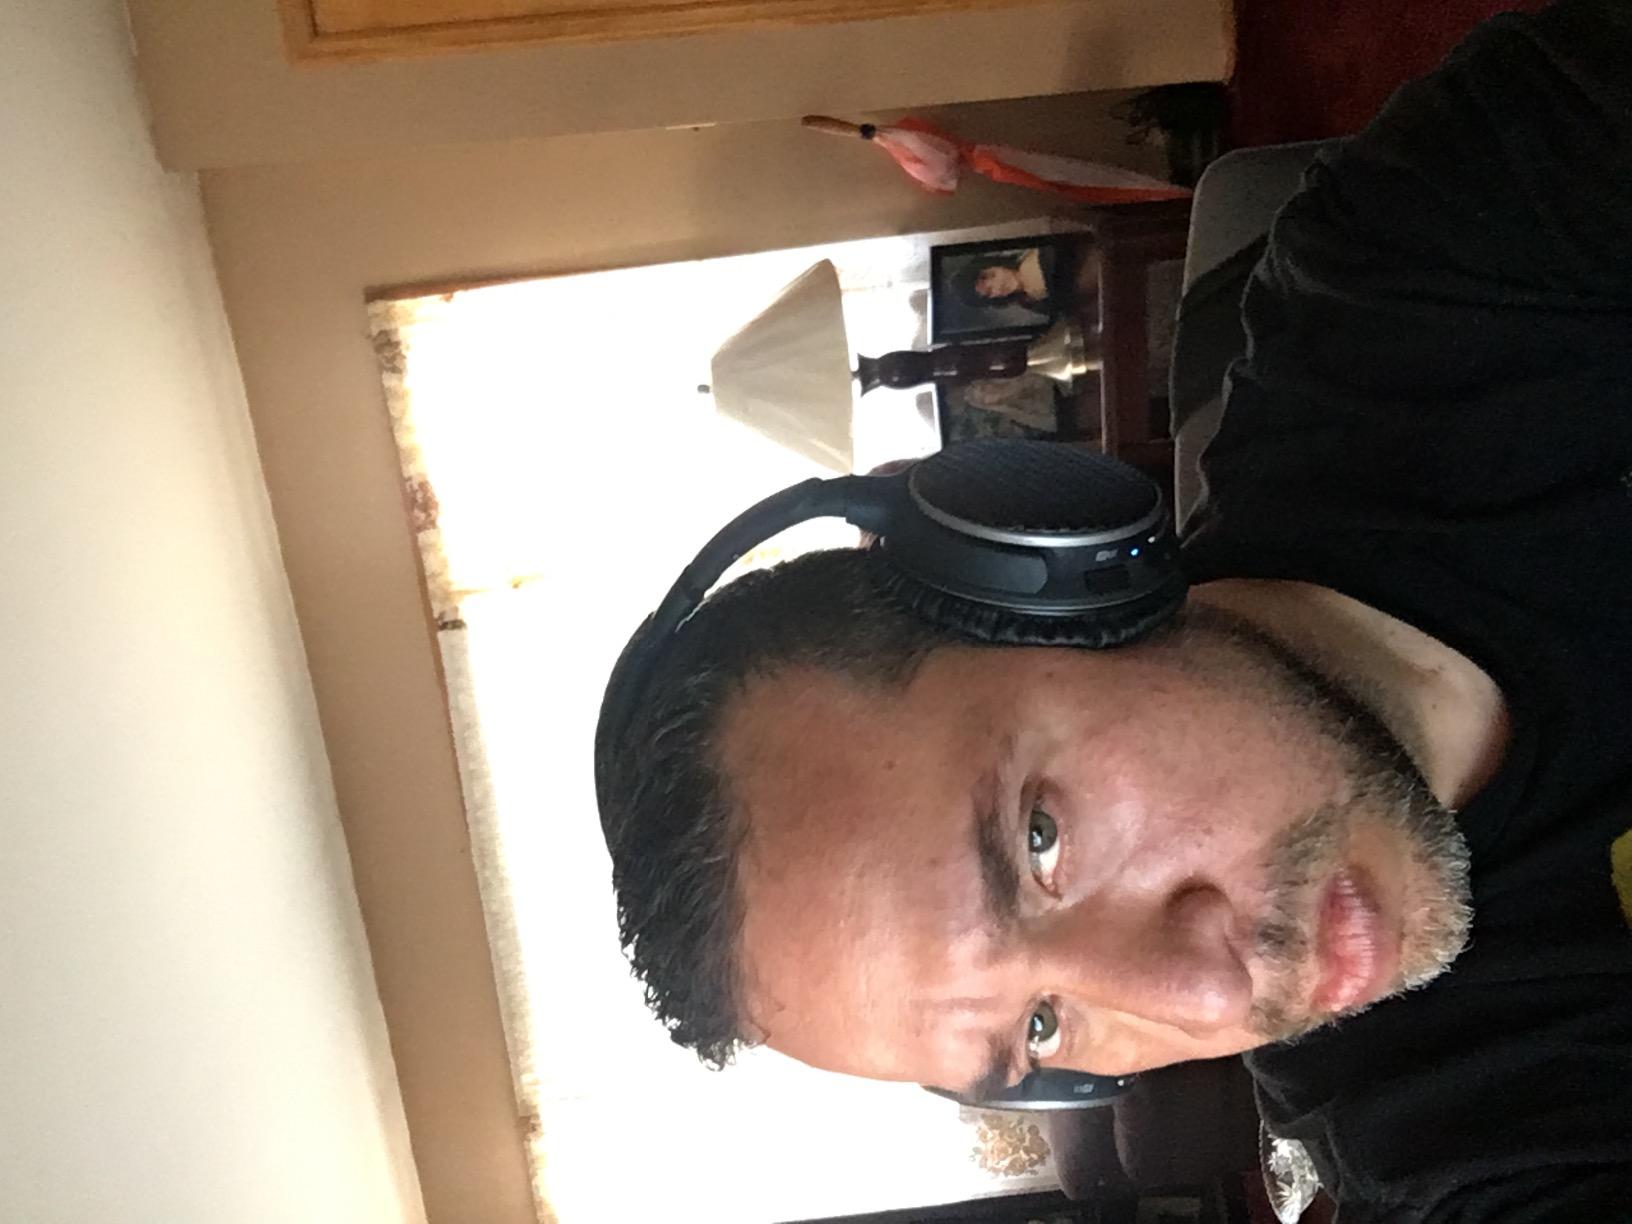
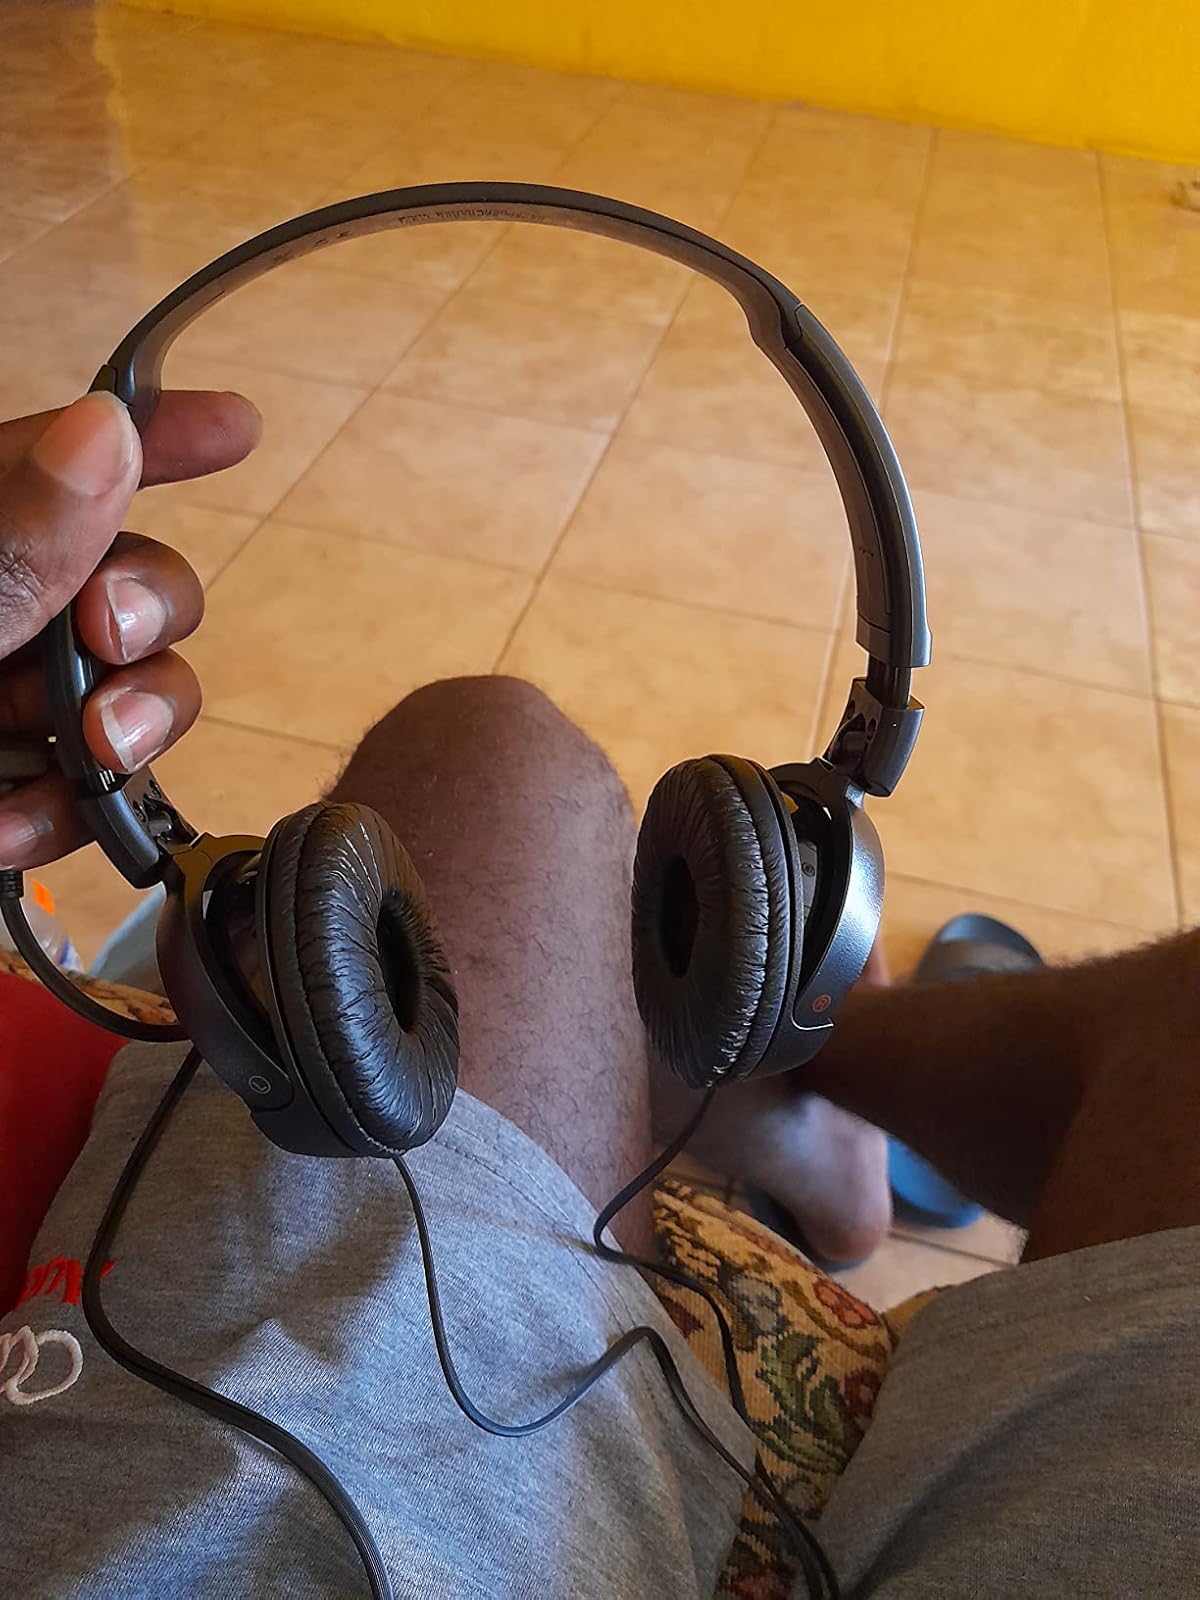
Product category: headphones
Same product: no